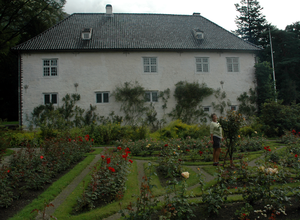
Baroniet Rosendal
Hovedbygningen set fra rosenhaven
Baroniet Rosendal er et slot i Kvinnherad i Norge. Huset bliver ofte omtalt som "Det mindste slot i Skandinavien". Rosendal er det eneste baroni, som blev oprettet i Norge.